Indian Territory

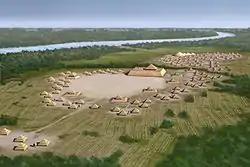
An artist's 2016 depiction of Spiro Mounds, a Caddoan Mississippian site, as seen from the west

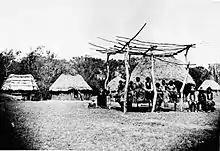
A Caddo village near Anadarko, Oklahoma in the 1870s

Indian Territory marks the confluence of the Southern Plains and Southeastern Woodlands cultural regions. Its western region is part of the Great Plains, subjected to extended periods of drought and high winds, and the Ozark Plateau is to the east in a humid subtropical climate zone. Tribes indigenous to the present day state of Oklahoma include both agrarian and hunter-gatherer tribes. The arrival of horses with the Spanish in the 16th century ushered in horse culture-era, when tribes could adopt a nomadic lifestyle and follow abundant bison herds.